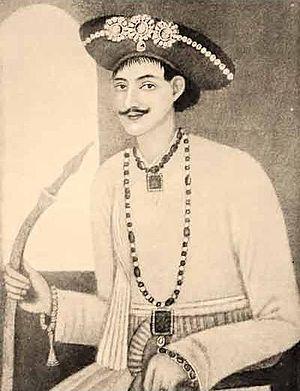
Sayyid Najabat Ali Khan Bahadur, né Mir Phulwari en 1749 à Murshidabad et mort le 10 mars 1770 dans la même ville, est nabab nazim du Bengale, du Bihar et de l'Orissa de 1766 à 1770. Il est plus connu sous le nom de Saïf al-Dawla.